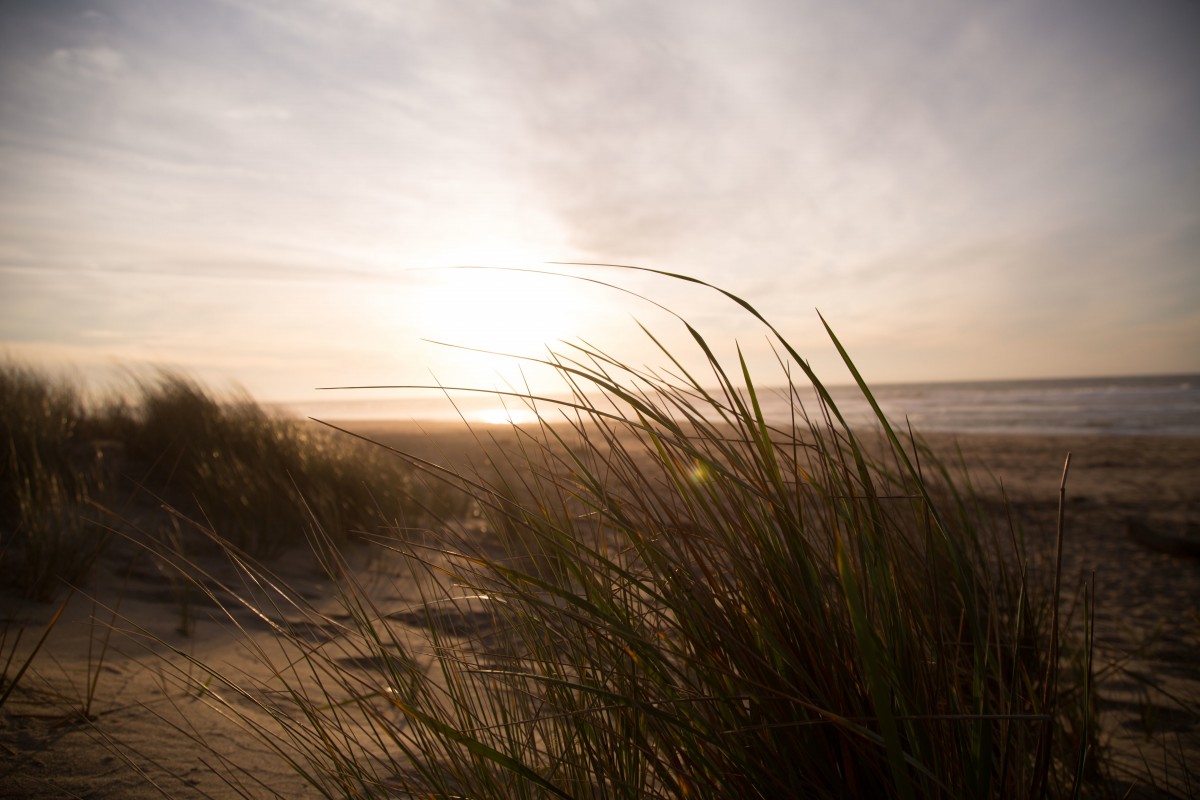
Tags: landscape, sea, coast, nature, sand, ocean, horizon, light, cloud, sky, sun, sunrise, sunset, field, prairie, sunlight, morning, hill, shore, wave, wind, dawn, dusk, evening, reflection, habitat, rural area, natural environment, atmospheric phenomenon